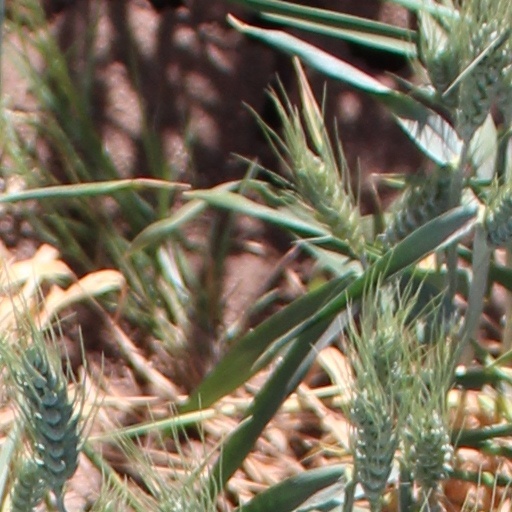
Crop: wheat